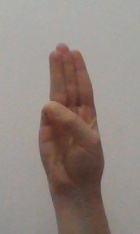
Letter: thaa